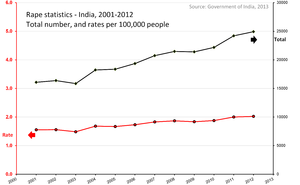
Un tableau de bord montrant le crime de viol contre les femmes en Inde de 2001 à 2012.